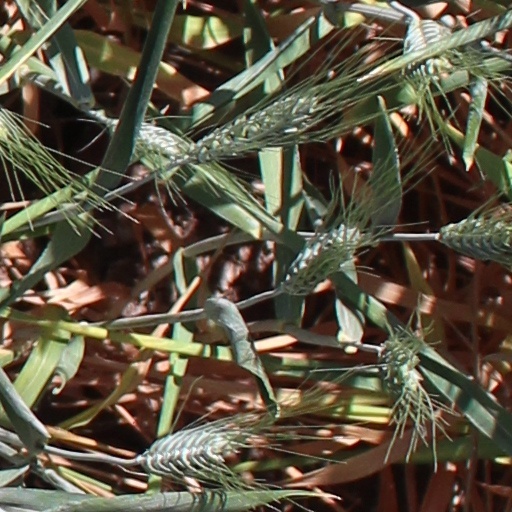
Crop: wheat